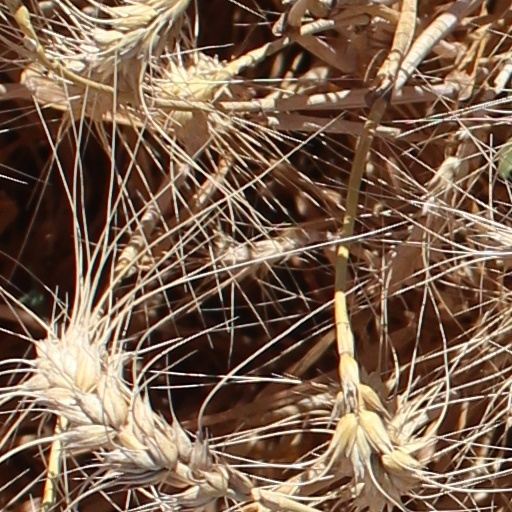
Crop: wheat